Shia Islam

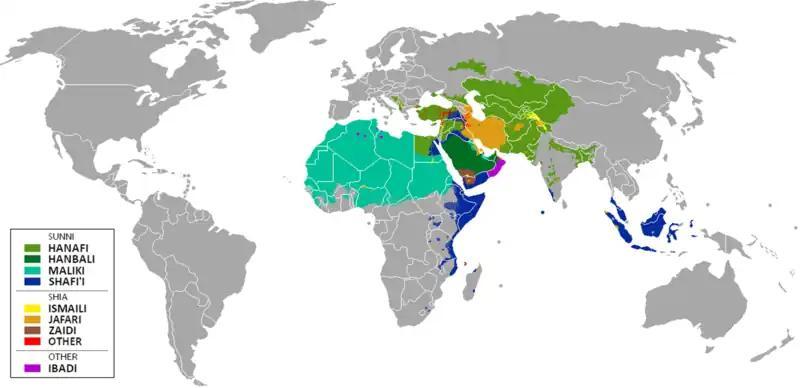
A map of the Muslim world's schools of jurisprudence

The Shia version of the "Shahada", the Islamic profession of faith, differs from that of the Sunnīs. The Sunnī version of the "Shahada" states "La ilaha illallah, Muhammadun rasulullah"; Shia Muslims add the phrase "Ali-un-Waliullah". The basis for the Shia belief in ʿAlī ibn Abī Ṭālib as the "Wali" of God is derived from the Qur'anic verse .